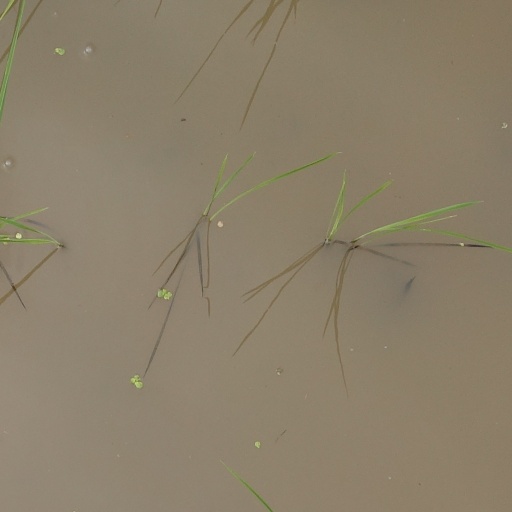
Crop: rice